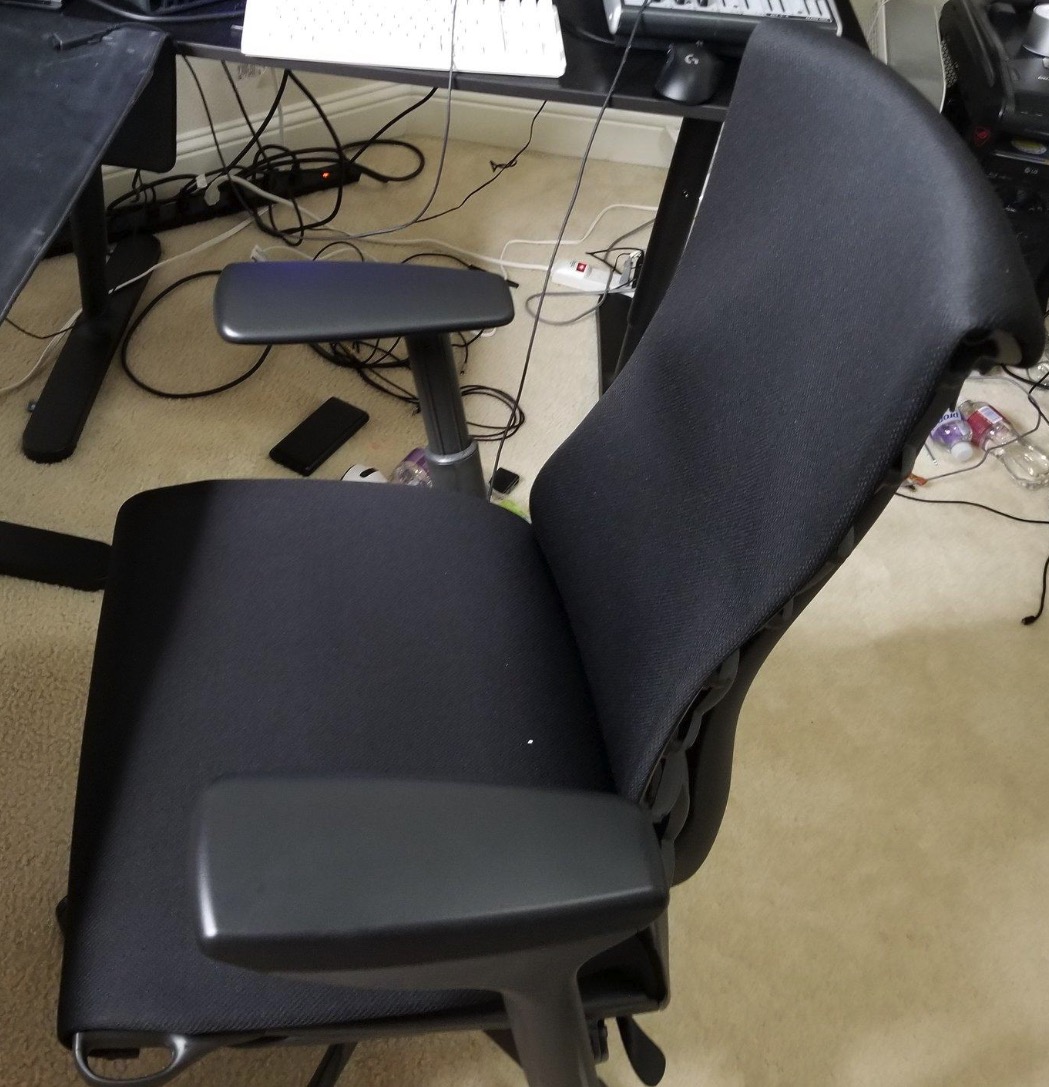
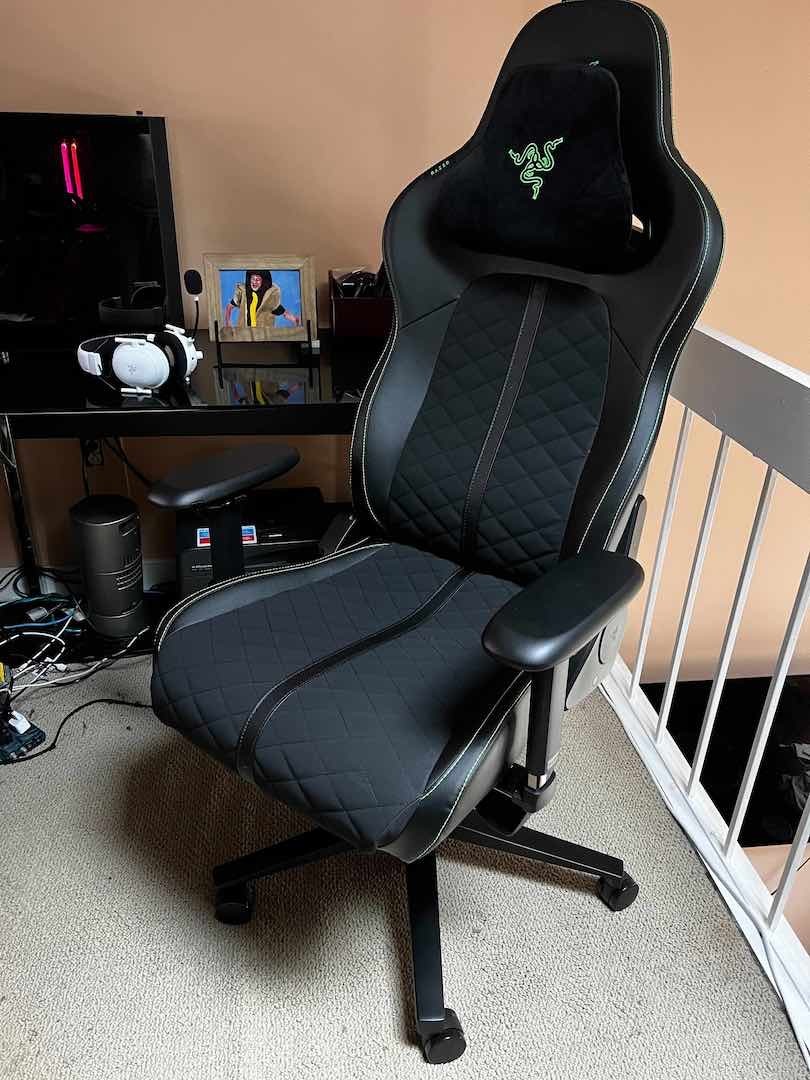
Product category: items_chair
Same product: no